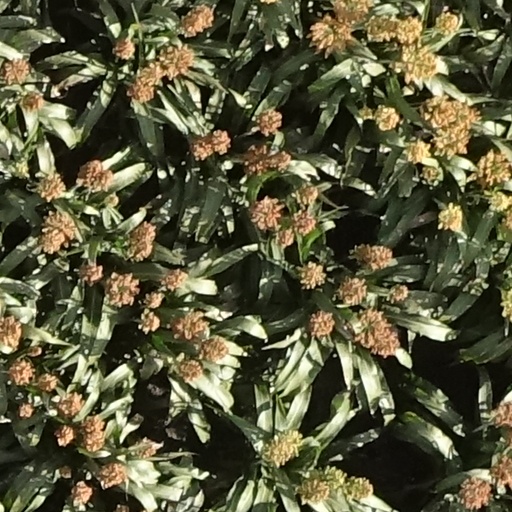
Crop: sorghum